Andrew Davidson (physician)

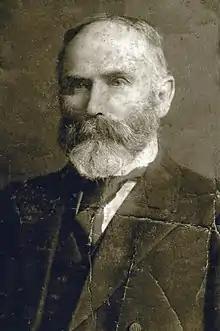
Dr Andrew Davidson c. 1899

Andrew Davidson, , (18361918) was a Scottish physician who worked as a medical missionary, tropical disease researcher and medical facility administrator in Madagascar and Mauritius. He was an early advocate for the teaching of tropical medicine in British medical schools, and was the author of many publications, mostly related to aspects of tropical medicine.